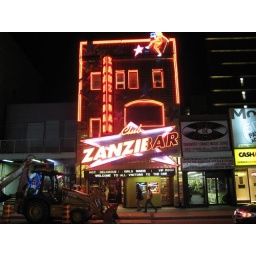
I was walking by Zanzibar on Yonge street at night and figured couldn't hurt to take a picture